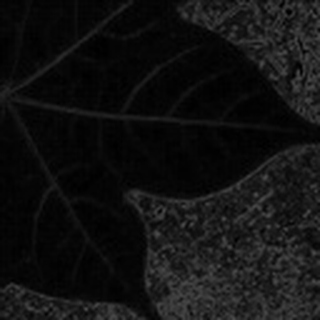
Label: healthy_cotton